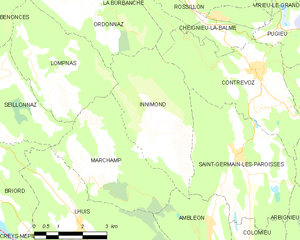
Carte des communes françaises: Innimond